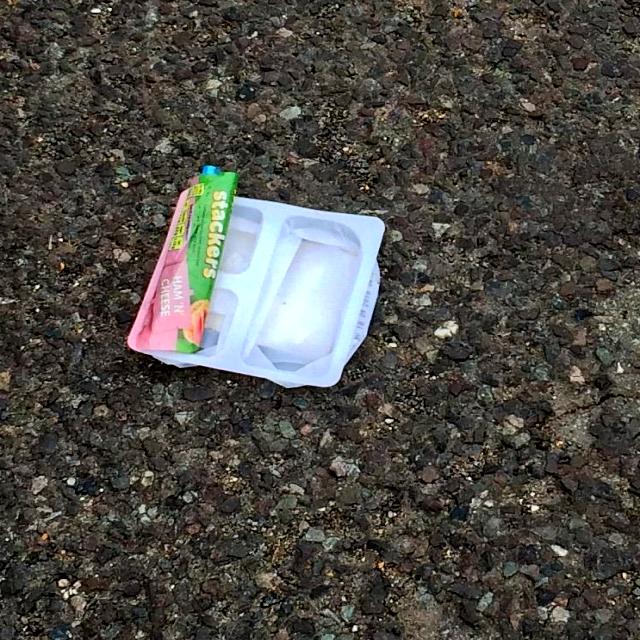
Label: Trash